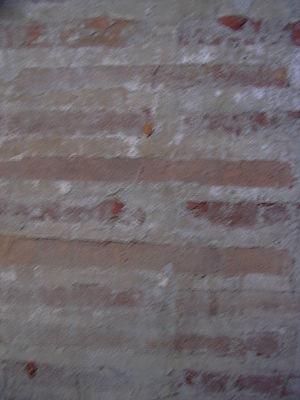
La basilique Saint-Marcellin-et-Saint-Pierre de Seligenstadt, dans le Land de Hesse en Allemagne, est l'ultime vestige d'un monastère bénédictin fondé par Eginhard, le biographe de Charlemagne.